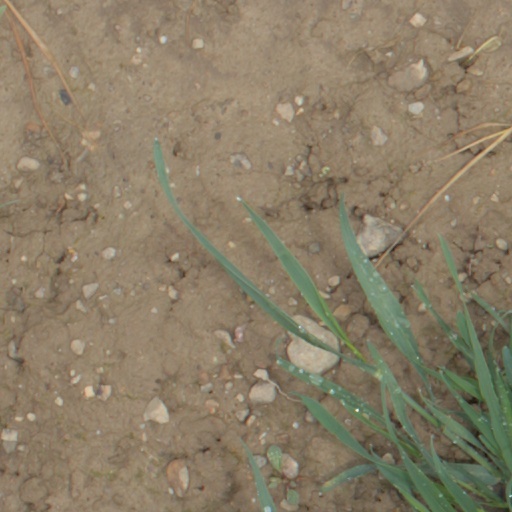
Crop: wheat